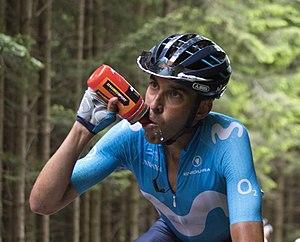
Víctor de la Parte González, né le 22 juin 1986 à Vitoria-Gasteiz, est un coureur cycliste espagnol. Professionnel depuis 2011, il est membre de l'équipe CCC. Son palmarès comprend notamment des victoires acquises au Tour d'Autriche, au Sibiu Cycling Tour et au Tour d'Algérie.